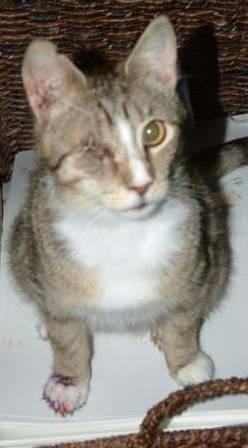
cat